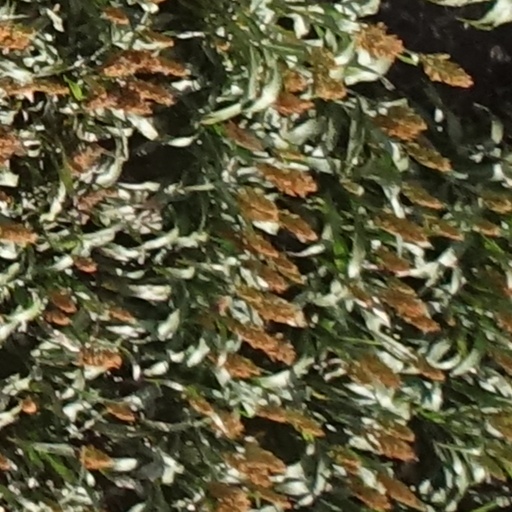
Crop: sorghum